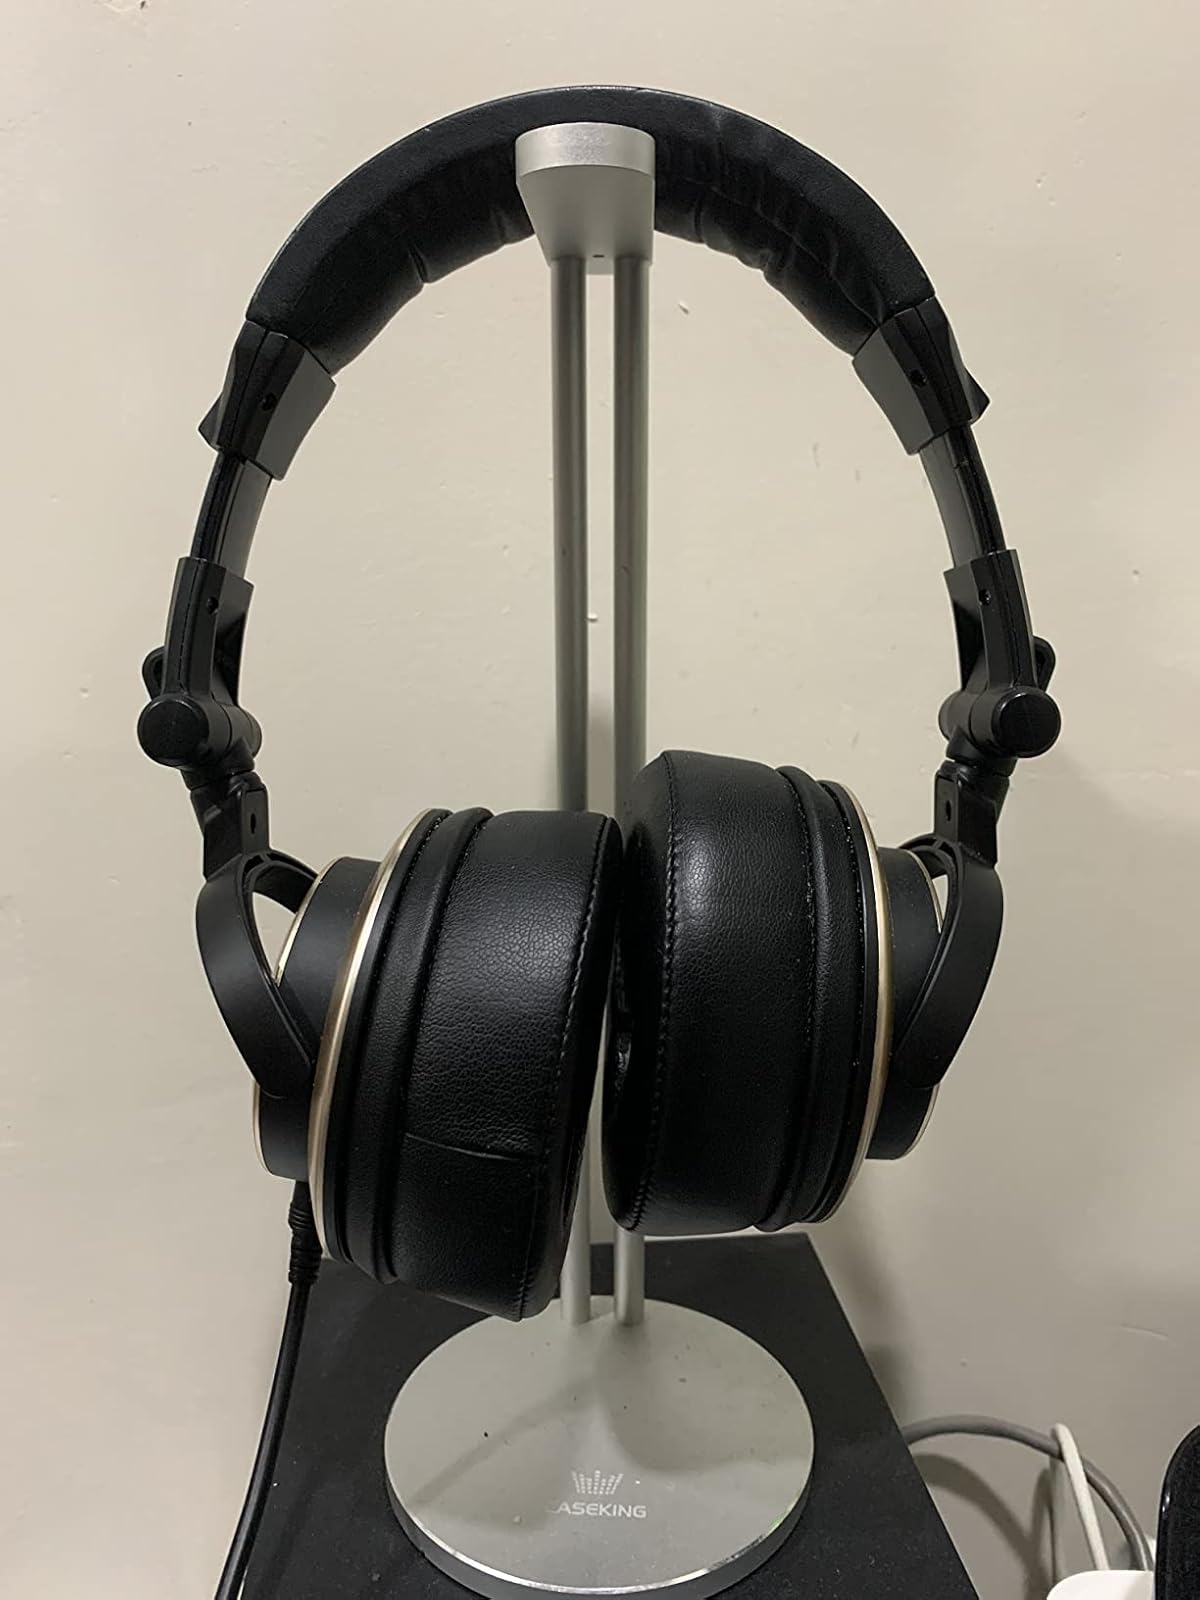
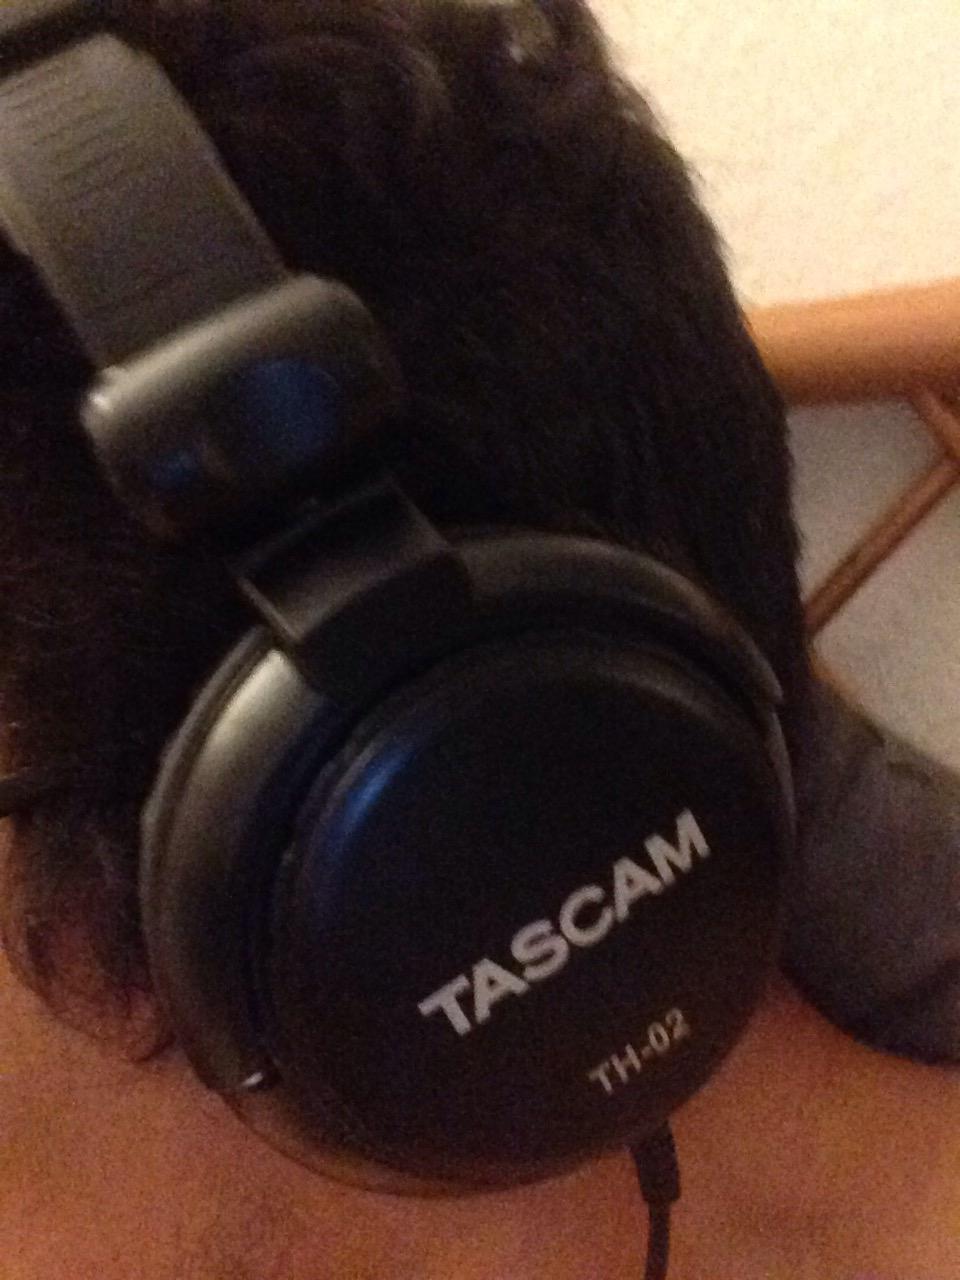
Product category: headphones
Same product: no